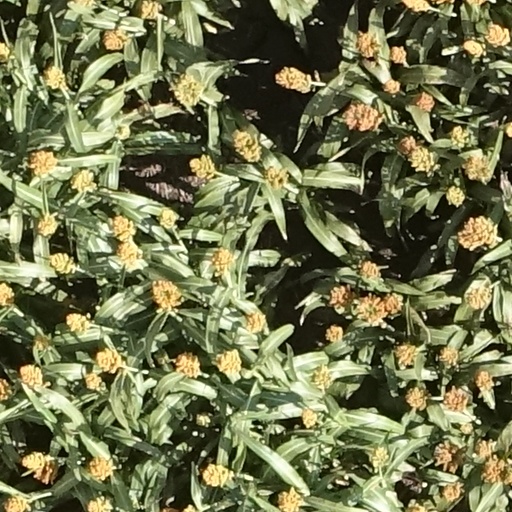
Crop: sorghum